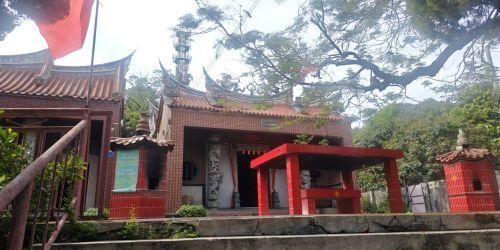
地标名称：妙善观音庙